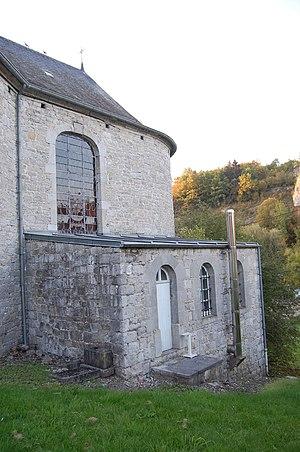
Sacristie de l'église ajointe en 1875.
L’église paroissiale Notre-Dame de la Nativité est érigée au XVIIIᵉ siècle dans le petit village belge de Sosoye. Située entre la grange aux dîmes et le presbytère, la bâtisse est édifiée en matériaux locaux sur une ancienne église éponyme. Depuis 1975, l’édifice est un monument reconnu par la Commission royale des monuments et des sites.